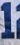
Number: 1